Edwin van der Sar

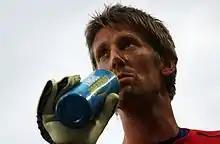
Van der Sar at Euro 2008

Prior to the 2006 World Cup group match against Côte d'Ivoire, Van der Sar had not conceded a goal in nine consecutive competitive matches. As captain of the Netherlands, he broke Frank de Boer's record of all-time caps for his country in the 2006 World Cup second-round match against Portugal.